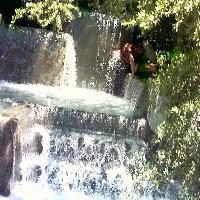
Weather: sun or clear